London City Soccer Club

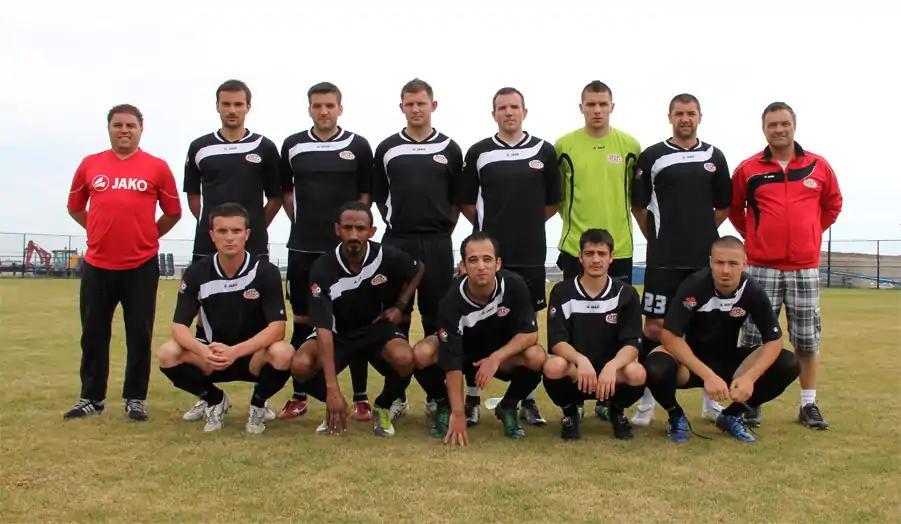
2012 squad under the new ownership.

Gauss managed to improve his team's performance for the 2004 season, but still fell short of a playoff berth by two points. They also failed to defend their Open Canada Cup title, after a 2–1 loss by last year's finalist the Metro Lions in the wildcard match. One notable achievement for City was accomplished by rookie Paul Munster who finished as the league\s top goalscorer, and was recognized by the league as the Rookie of the Year. As a result, Munster was signed by Slavia Prague of the Czech First League. On November 12, 2004 North London Soccer Club merged with London City in order to create a pipeline for young local players to move up to the professional level with Martin Painter as the technical director.